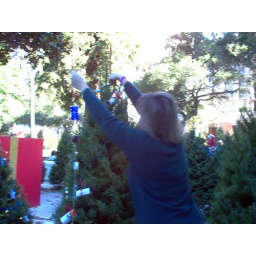
Bottle cap garland for Kayleigh's girl scout tree at Xmas in the Park.